Rokunin no Ansatsusha

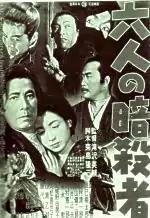
Japanese movie poster

is a 1955 black-and-white Japanese film drama directed by Eisuke Takizawa.